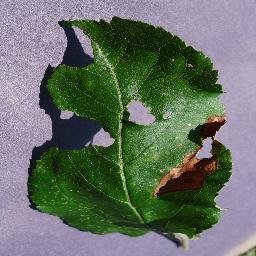
Label: Apple___Black_rot